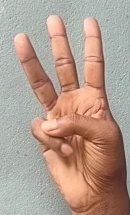
ASL sign: W